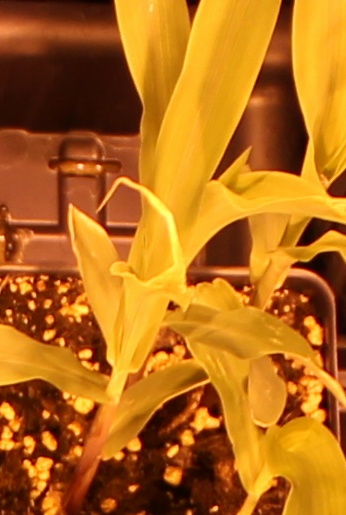
Label: Corn